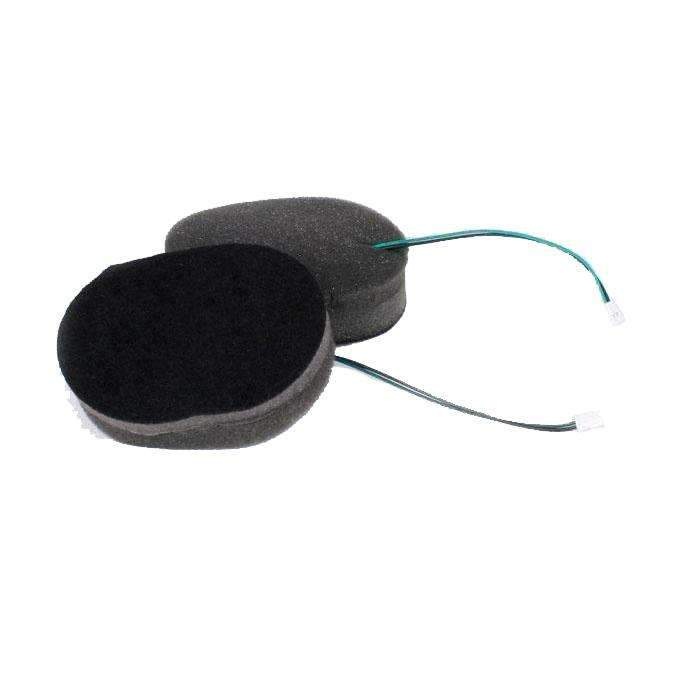
Replacement 300 Ohm 50mm Foam Mount Headset Speaker
Brand: Rugged Radios
Replacement 300 Ohm 50mm Foam Mount Headset Speaker is a single item, 50mm, 300 ohm speaker with foam mount. This speaker is not sold in pairs.
Category: Electronics > Audio > Audio Accessories > Headphone & Headset Accessories